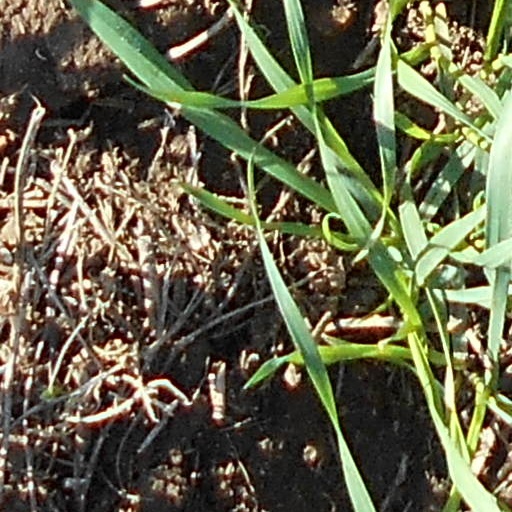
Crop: wheat